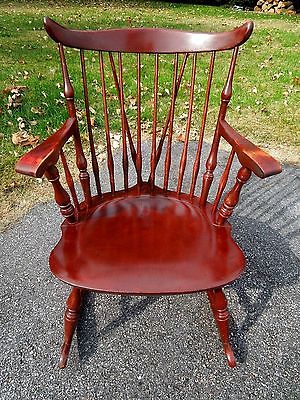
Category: chair